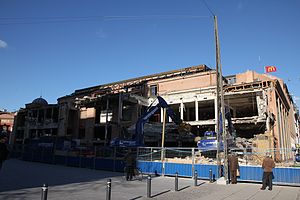
Scala (København) / Tredjegenerationsbygning på grunden
Scala under nedrivning i foråret 2012
Scala under nedrivning i foråret 2012
Scala var en ejendom beliggende på Axeltorv mellem Vesterbrogade og Jernbanegade i København, lige over for Tivolis hovedindgang.